Lucuma bifera

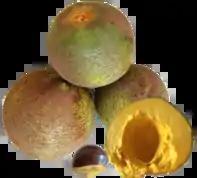
Lucumas.

Representations of lúcuma have been found on ceramics at burial sites of the indigenous people of coastal Peru. The Moche people had a fascination with agriculture and often chose to represent fruits and vegetables, including lúcuma, in their art.